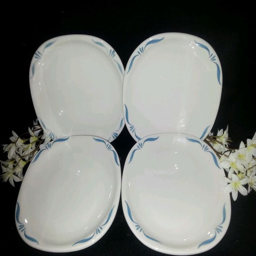
% off sale going on now just make an offer